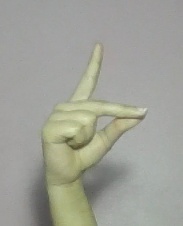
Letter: ta